Space Ninjas

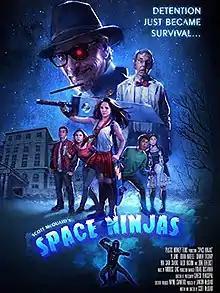

Space Ninjas is a 2019 sci-fi comedy film written and directed by Scott McQuaid. It is about Ninjas from outer space who invade a high school. The film features Dirk Benedict, Jon T. Benn, Godfrey Ho, Yi Jane, Brian Narelle, Damien Zachary and Bryan Tiang.